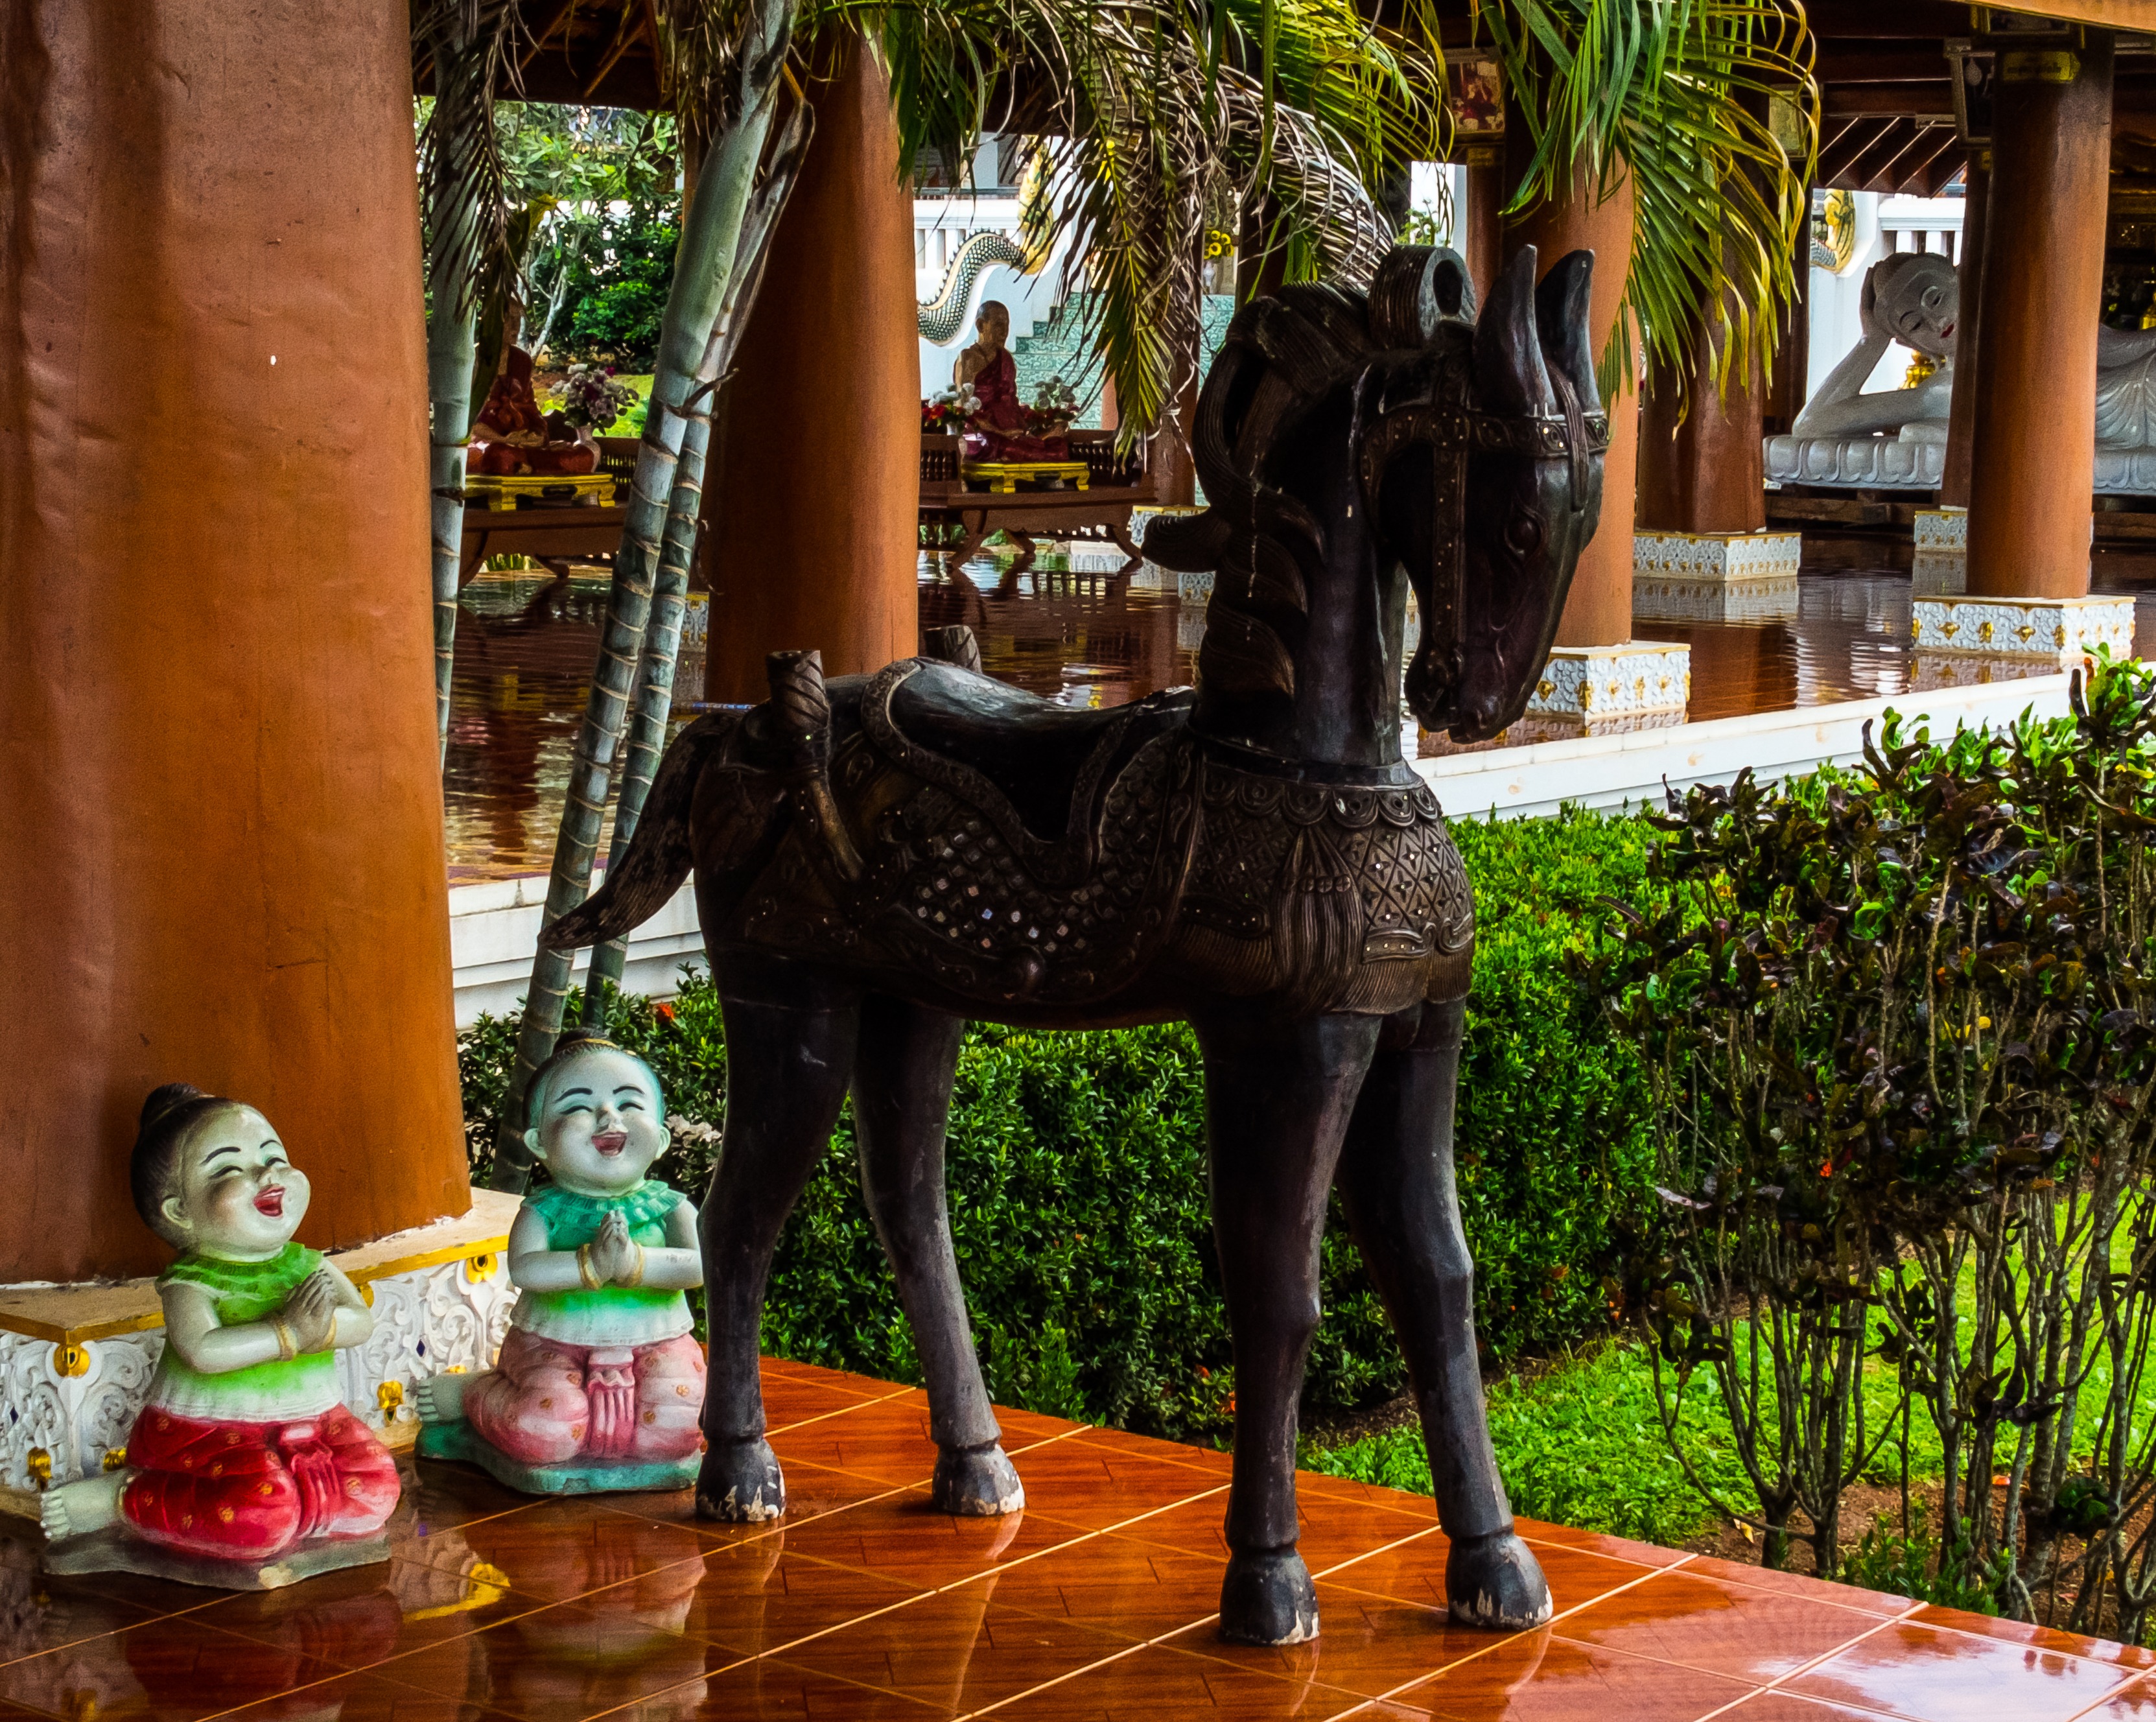
flower, monument, statue, sculpture, art, temple, wooden horse, temple complex, north thailand, horse like mammal